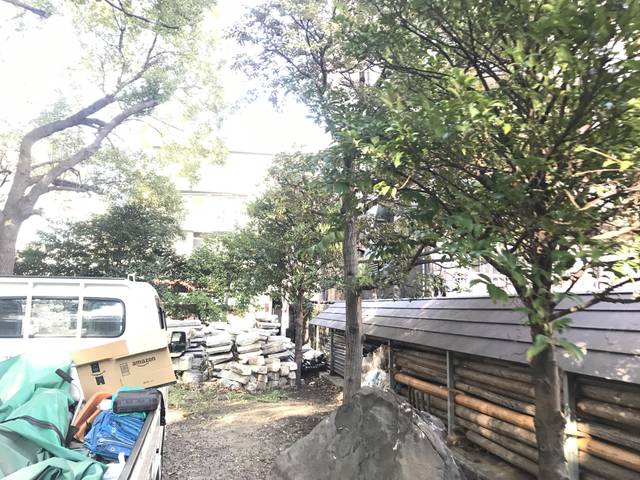
Region: Japan
Coordinates: 35.721, 139.761